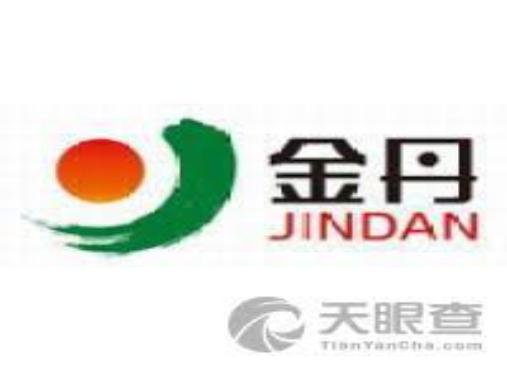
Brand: jindan
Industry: Medical